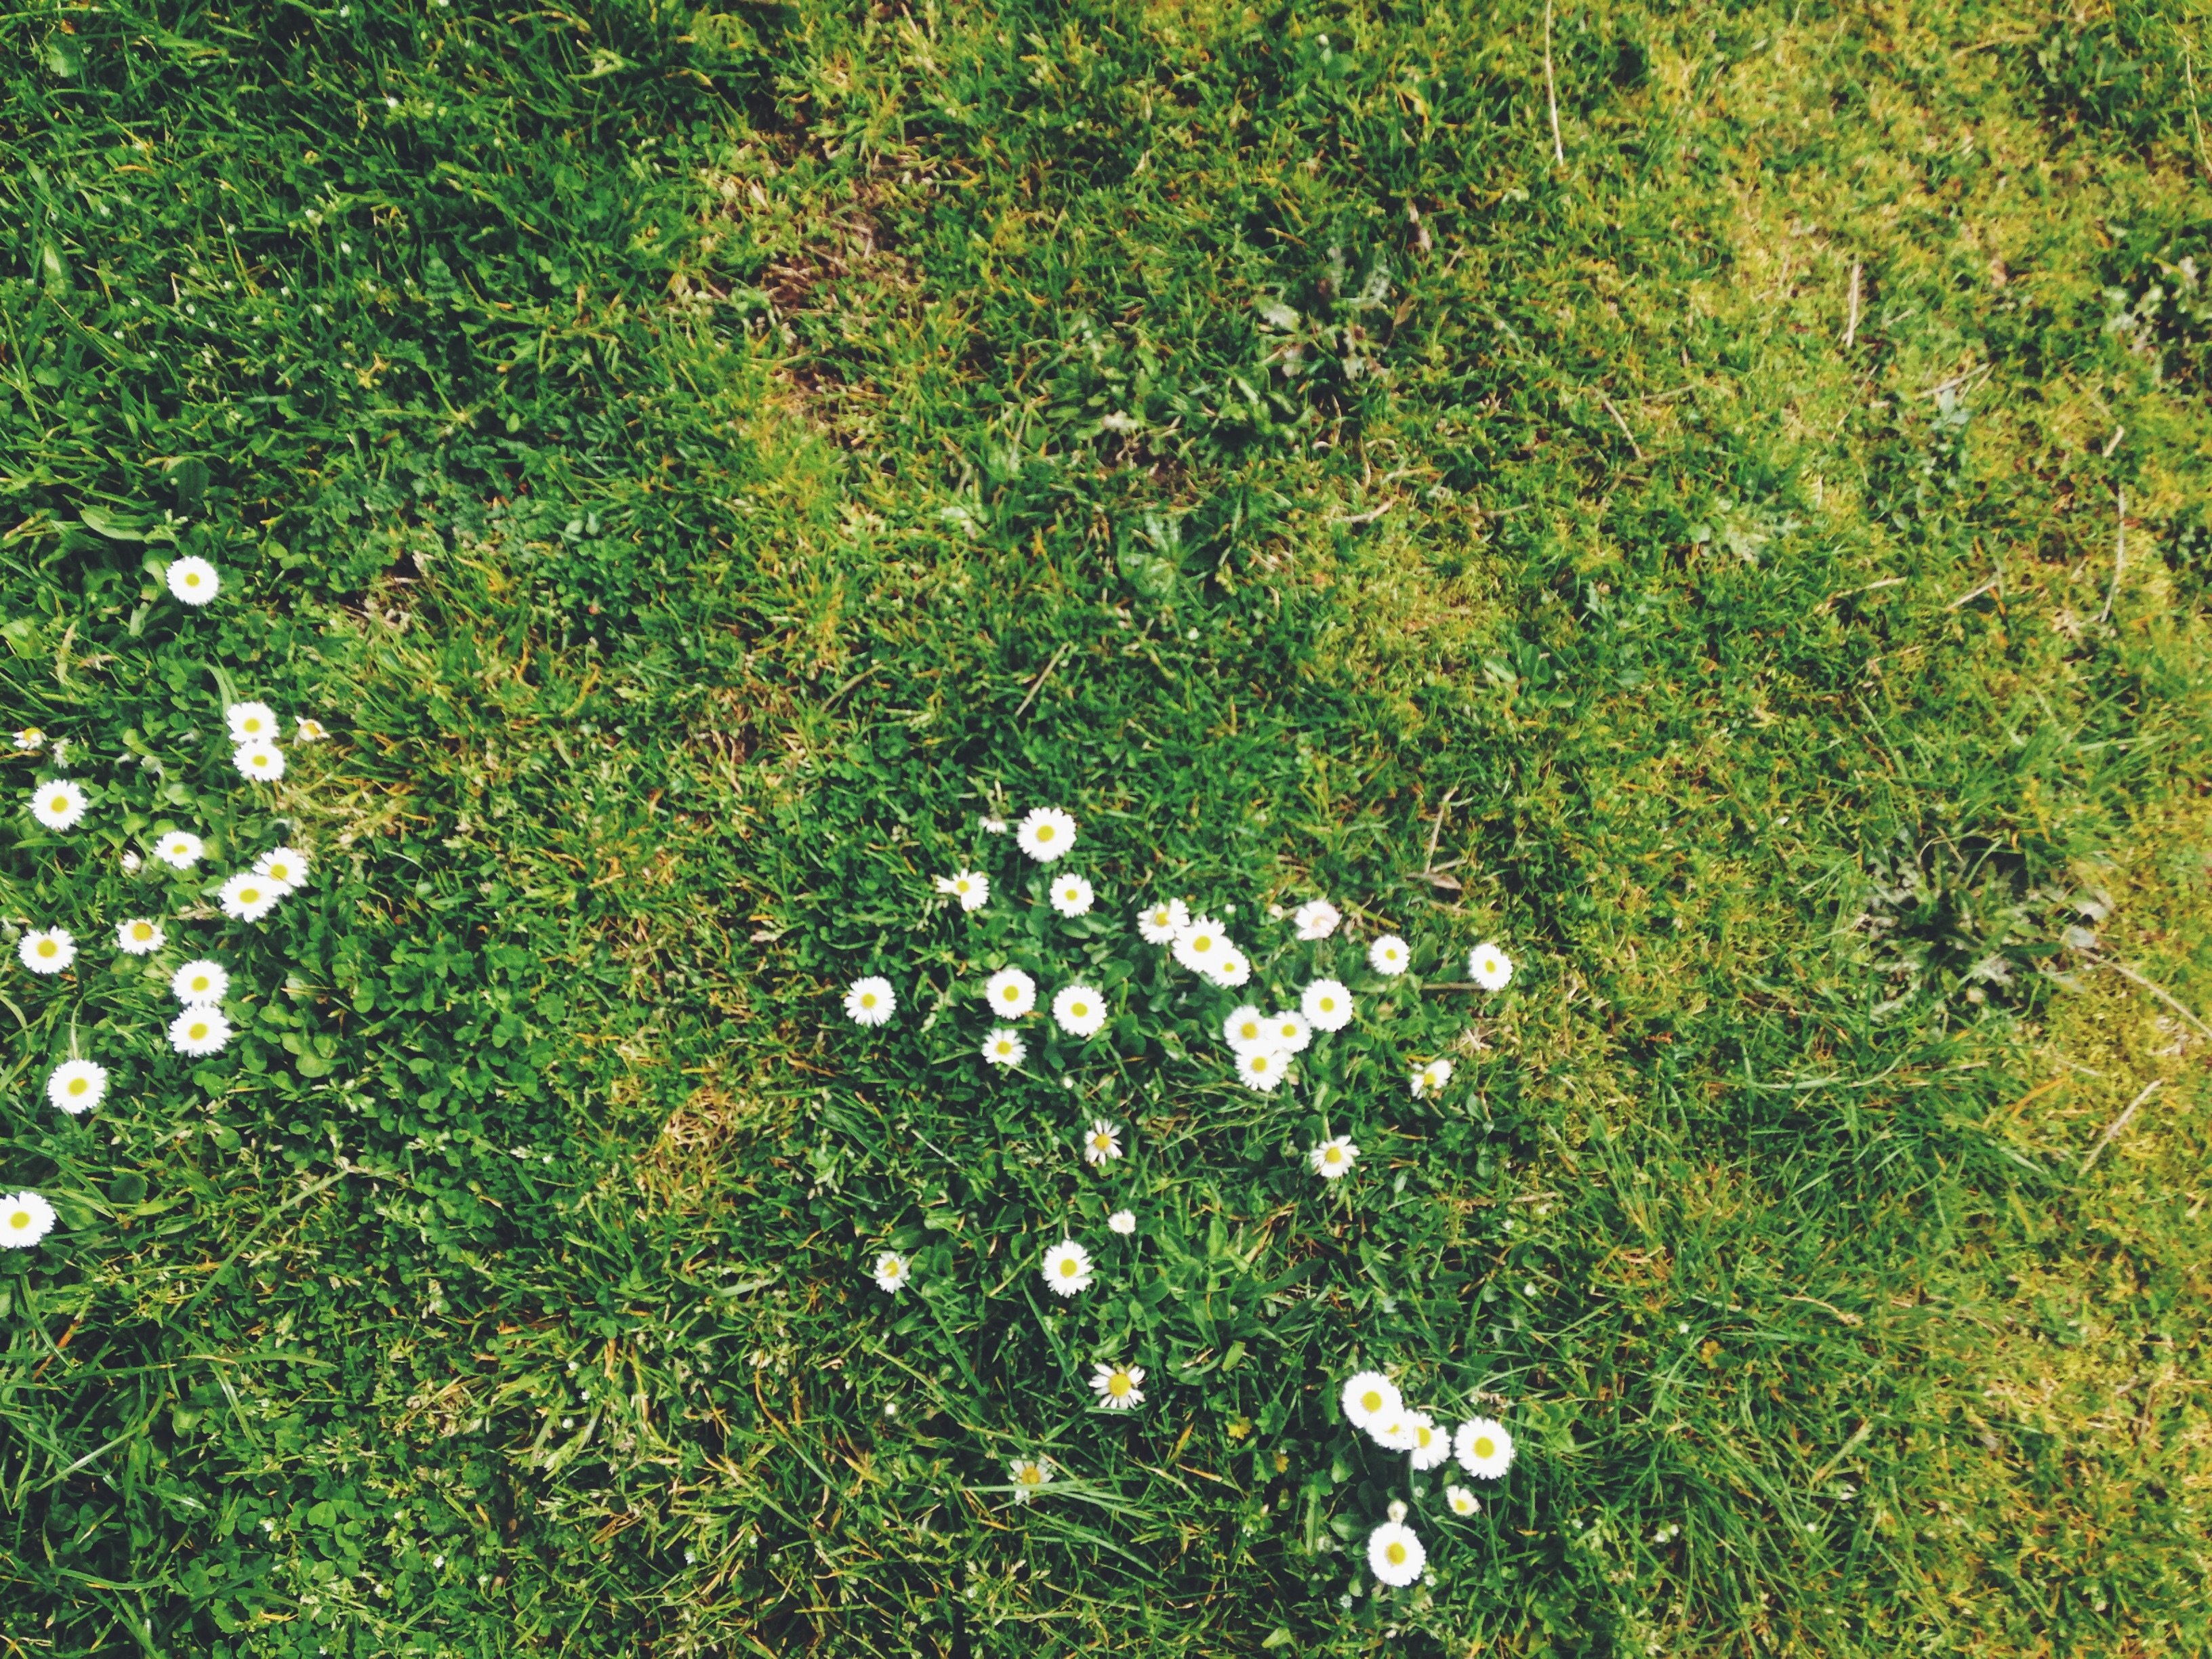
tree, forest, grass, plant, lawn, meadow, sunlight, leaf, flower, daisy, spring, green, evergreen, botany, garden, flora, wildflower, vegetation, shrub, deciduous, woodland, habitat, ecosystem, flowering plant, woody plant, land plant